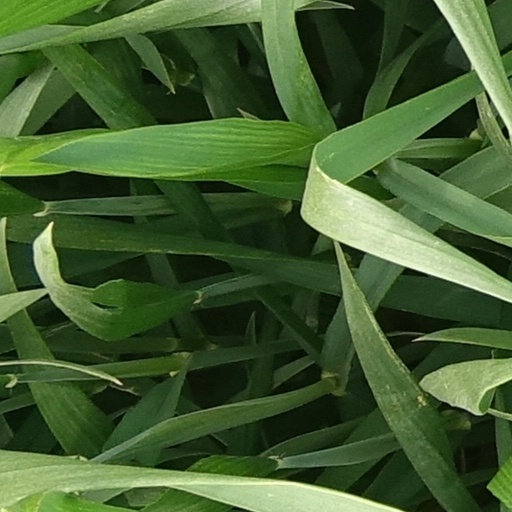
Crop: wheat